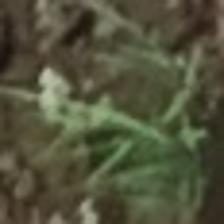
Label: clustered